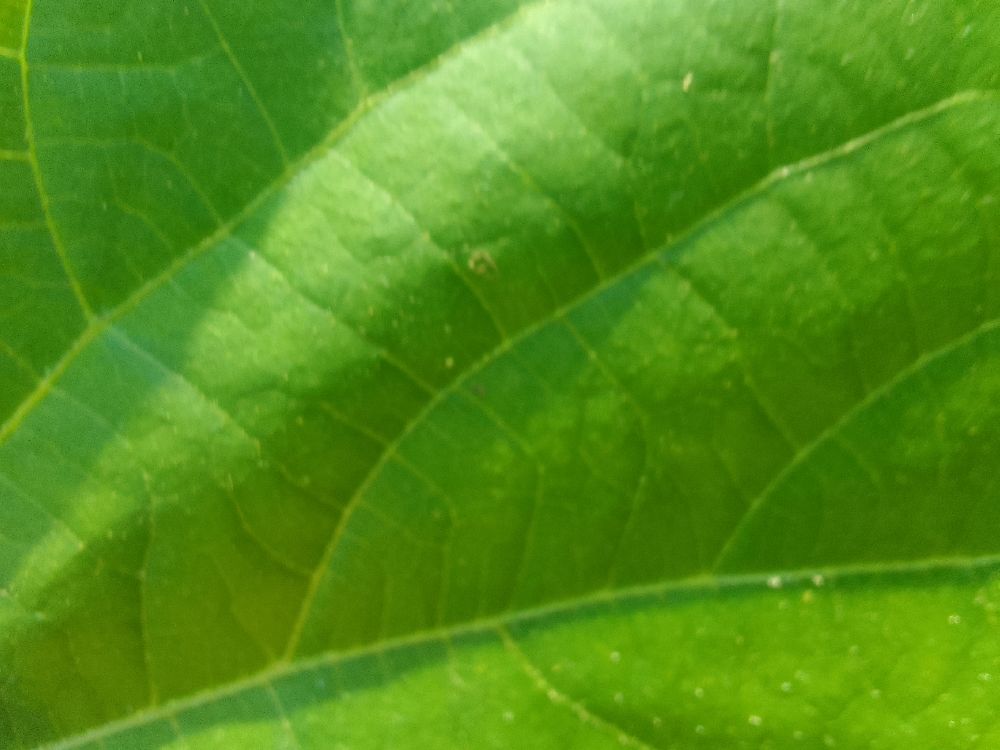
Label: healthy